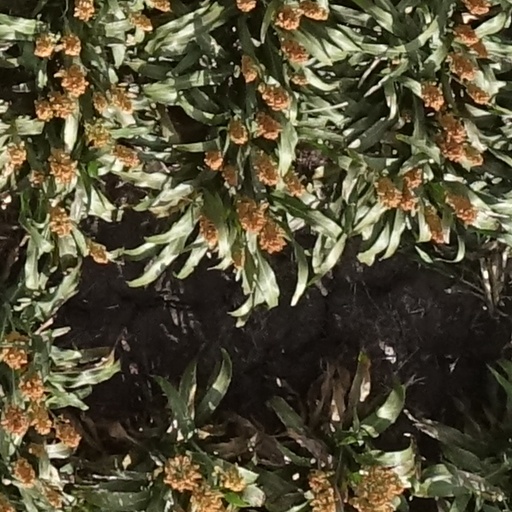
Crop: sorghum